Say Yes to Life Tour

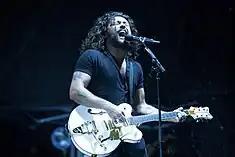
Critics were impressed by the stage presence of frontman David Le'aupepe, pictured in 2017.

Performances on the tour were lauded by critics. Reviewing from Sydney, Kate Hennessy of "The Guardian" said the band were "note-perfect all night". Giving the show five stars, she wrote of her amusement at the frontman's self-deprecating banter, writing: "Le’aupepe bereaves me of any potential critique as I find myself instead utterly swept up in the concert’s central mantra: saying yes to life". Reviewing a Melbourne show for "Savage Thrills", Nate Hill wrote of the crowd's engagement with the band's music: "Gang of Youths has a way of turning a punter into a true believer", he wrote, concluding the audience "left the beautiful Forum Theatre feeling as though they had been part of something special".